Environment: real
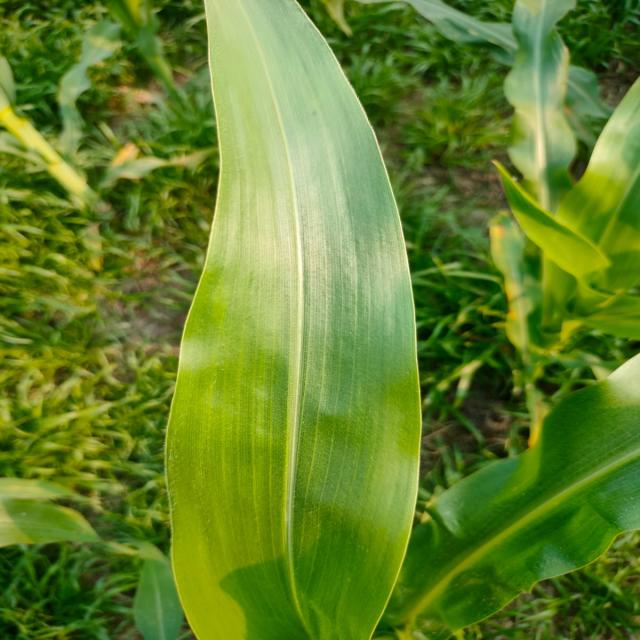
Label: healthy